Chien-Shiung Wu

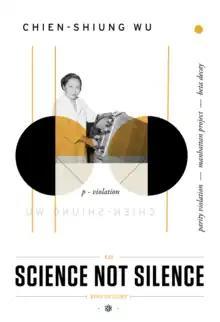
Chien-Shiung Wu honored as a female scientist in the same class as Marie Curie

Wu would spend most of her time in her later years visiting the People's Republic of China, Taiwan, and different American states. She became renowned for her steadfast promotion of teaching STEM subjects to all students regardless of gender or any other discriminating cause. Wu suffered a stroke on February 16, 1997, in New York City. An ambulance rushed her to St. Luke's–Roosevelt Hospital Center, where she was pronounced dead. Her granddaughter, Jada Wu Hanjie, remarked, "I was young when I saw my grandmother, but her modesty, rigorousness and beauty were rooted in my mind. My grandmother had emphasized much enthusiasm for national scientific development and education, which I really admire."